David Littleproud

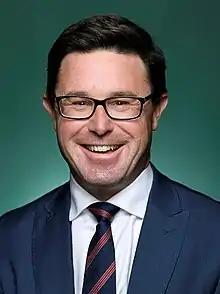
Official portrait, 2021

David Kelly Littleproud (born 4 September 1976) is an Australian politician who has been the leader of the National Party since May 2022. He has represented the regional Queensland seat of Maranoa since the 2016 federal election and was a cabinet minister in the Turnbull and Morrison governments.